Estevan Antonio Fuertes

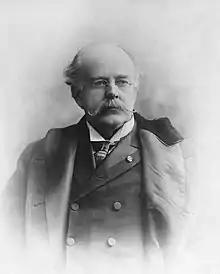

Estevan Antonio Fuertes (May 10, 1838 – January 16, 1903) was a Puerto Rican-American civil engineer and professor of astronomy at Cornell University.